South Moreton Castle

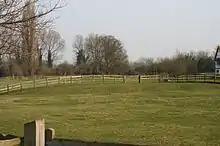
The siege work

600 metres to the north of the main South Moreton Castle, by the Saundreville manor house and the railway line, is another fortification, possibly dating from the civil war of the Anarchy in the 12th century. These fortifications includes a moated ditch by across, and could be a siege-castle designed to contain the forces of the Empress Matilda at Wallingford three miles away An alternative opinion is that this moat was in fact associated with the nearby manor house, and that the siege castle referred to in the 1140s was in fact the old castle overlooking Mill Brook.